Emeric Tauss Torday

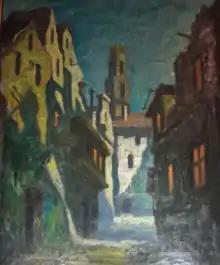
Sunset

Emeric Tauss Torday was a disciple of the well-known Hungarian painter Fulop Laszlo. At the age of 17 he was awarded the Gold Medal of Artistic Merit in Budapest, which was bestowed upon him by the famous Spanish painter Ignacio Zuloaga.